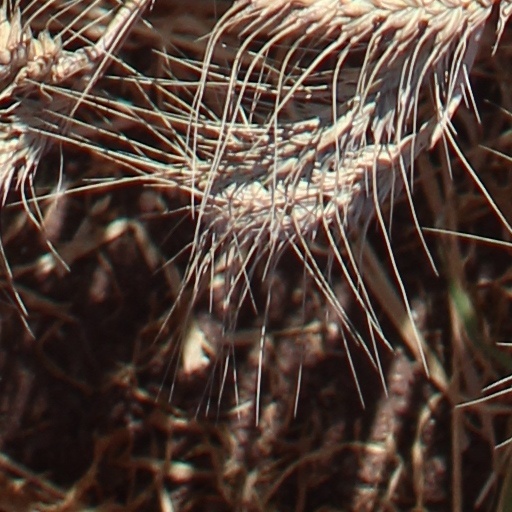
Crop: wheat